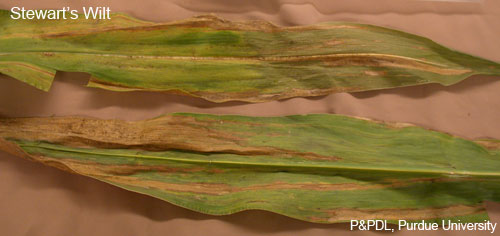
Labels: Corn leaf blight, Corn leaf blight